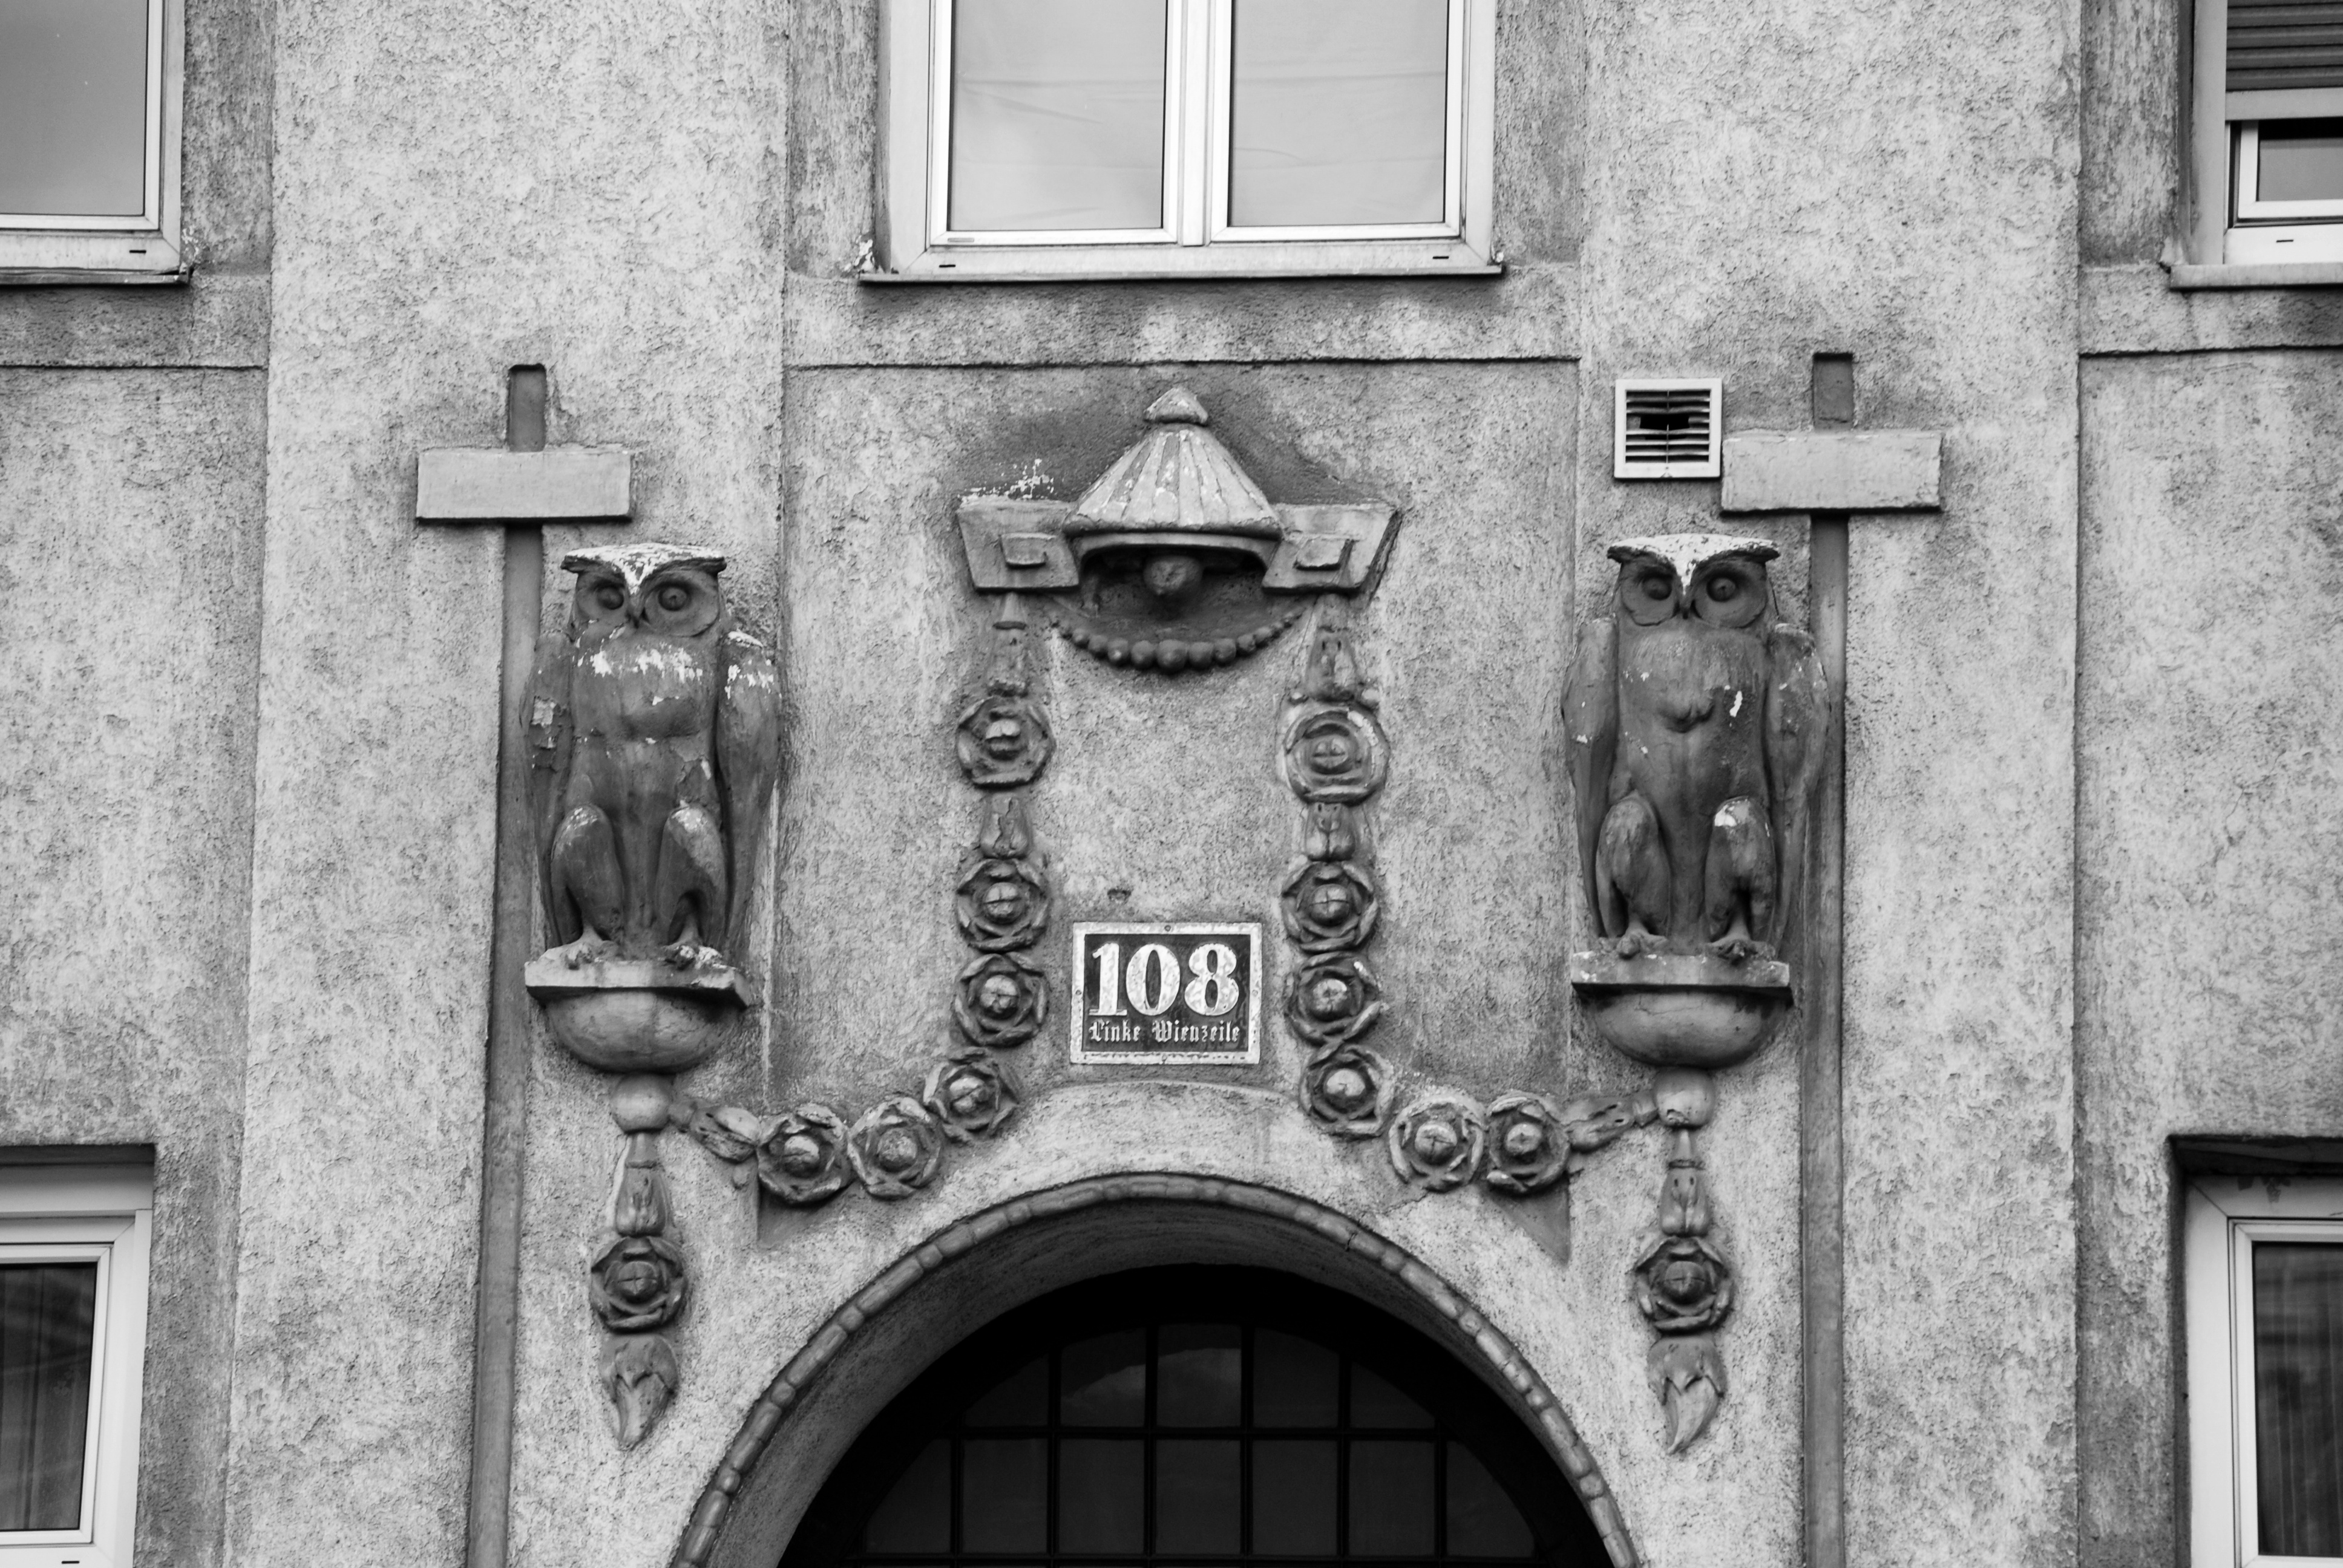
black and white, architecture, road, white, street, house, window, alley, city, cityscape, facade, nikon, black, monochrome, door, austria, bw, blackandwhite, blackwhite, infrastructure, vienna, photograph, history, d80, cityscapes, shape, wien, 18135mmf3556g, nikond80, osterreich, urban area, monochrome photography